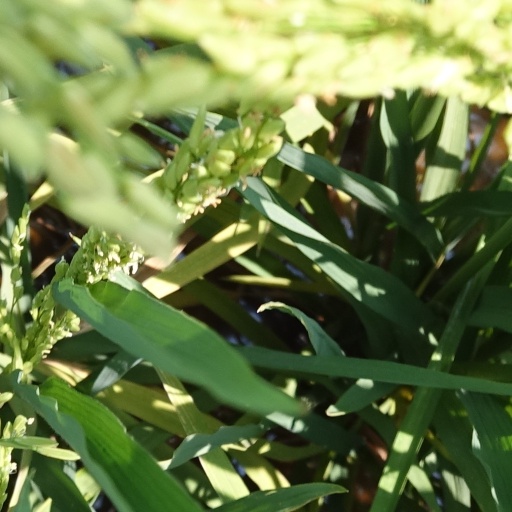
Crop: rice